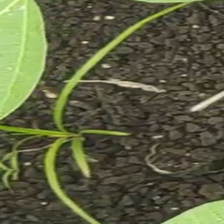
Weed species: Lavhala_(Cyperus_Rotundus)